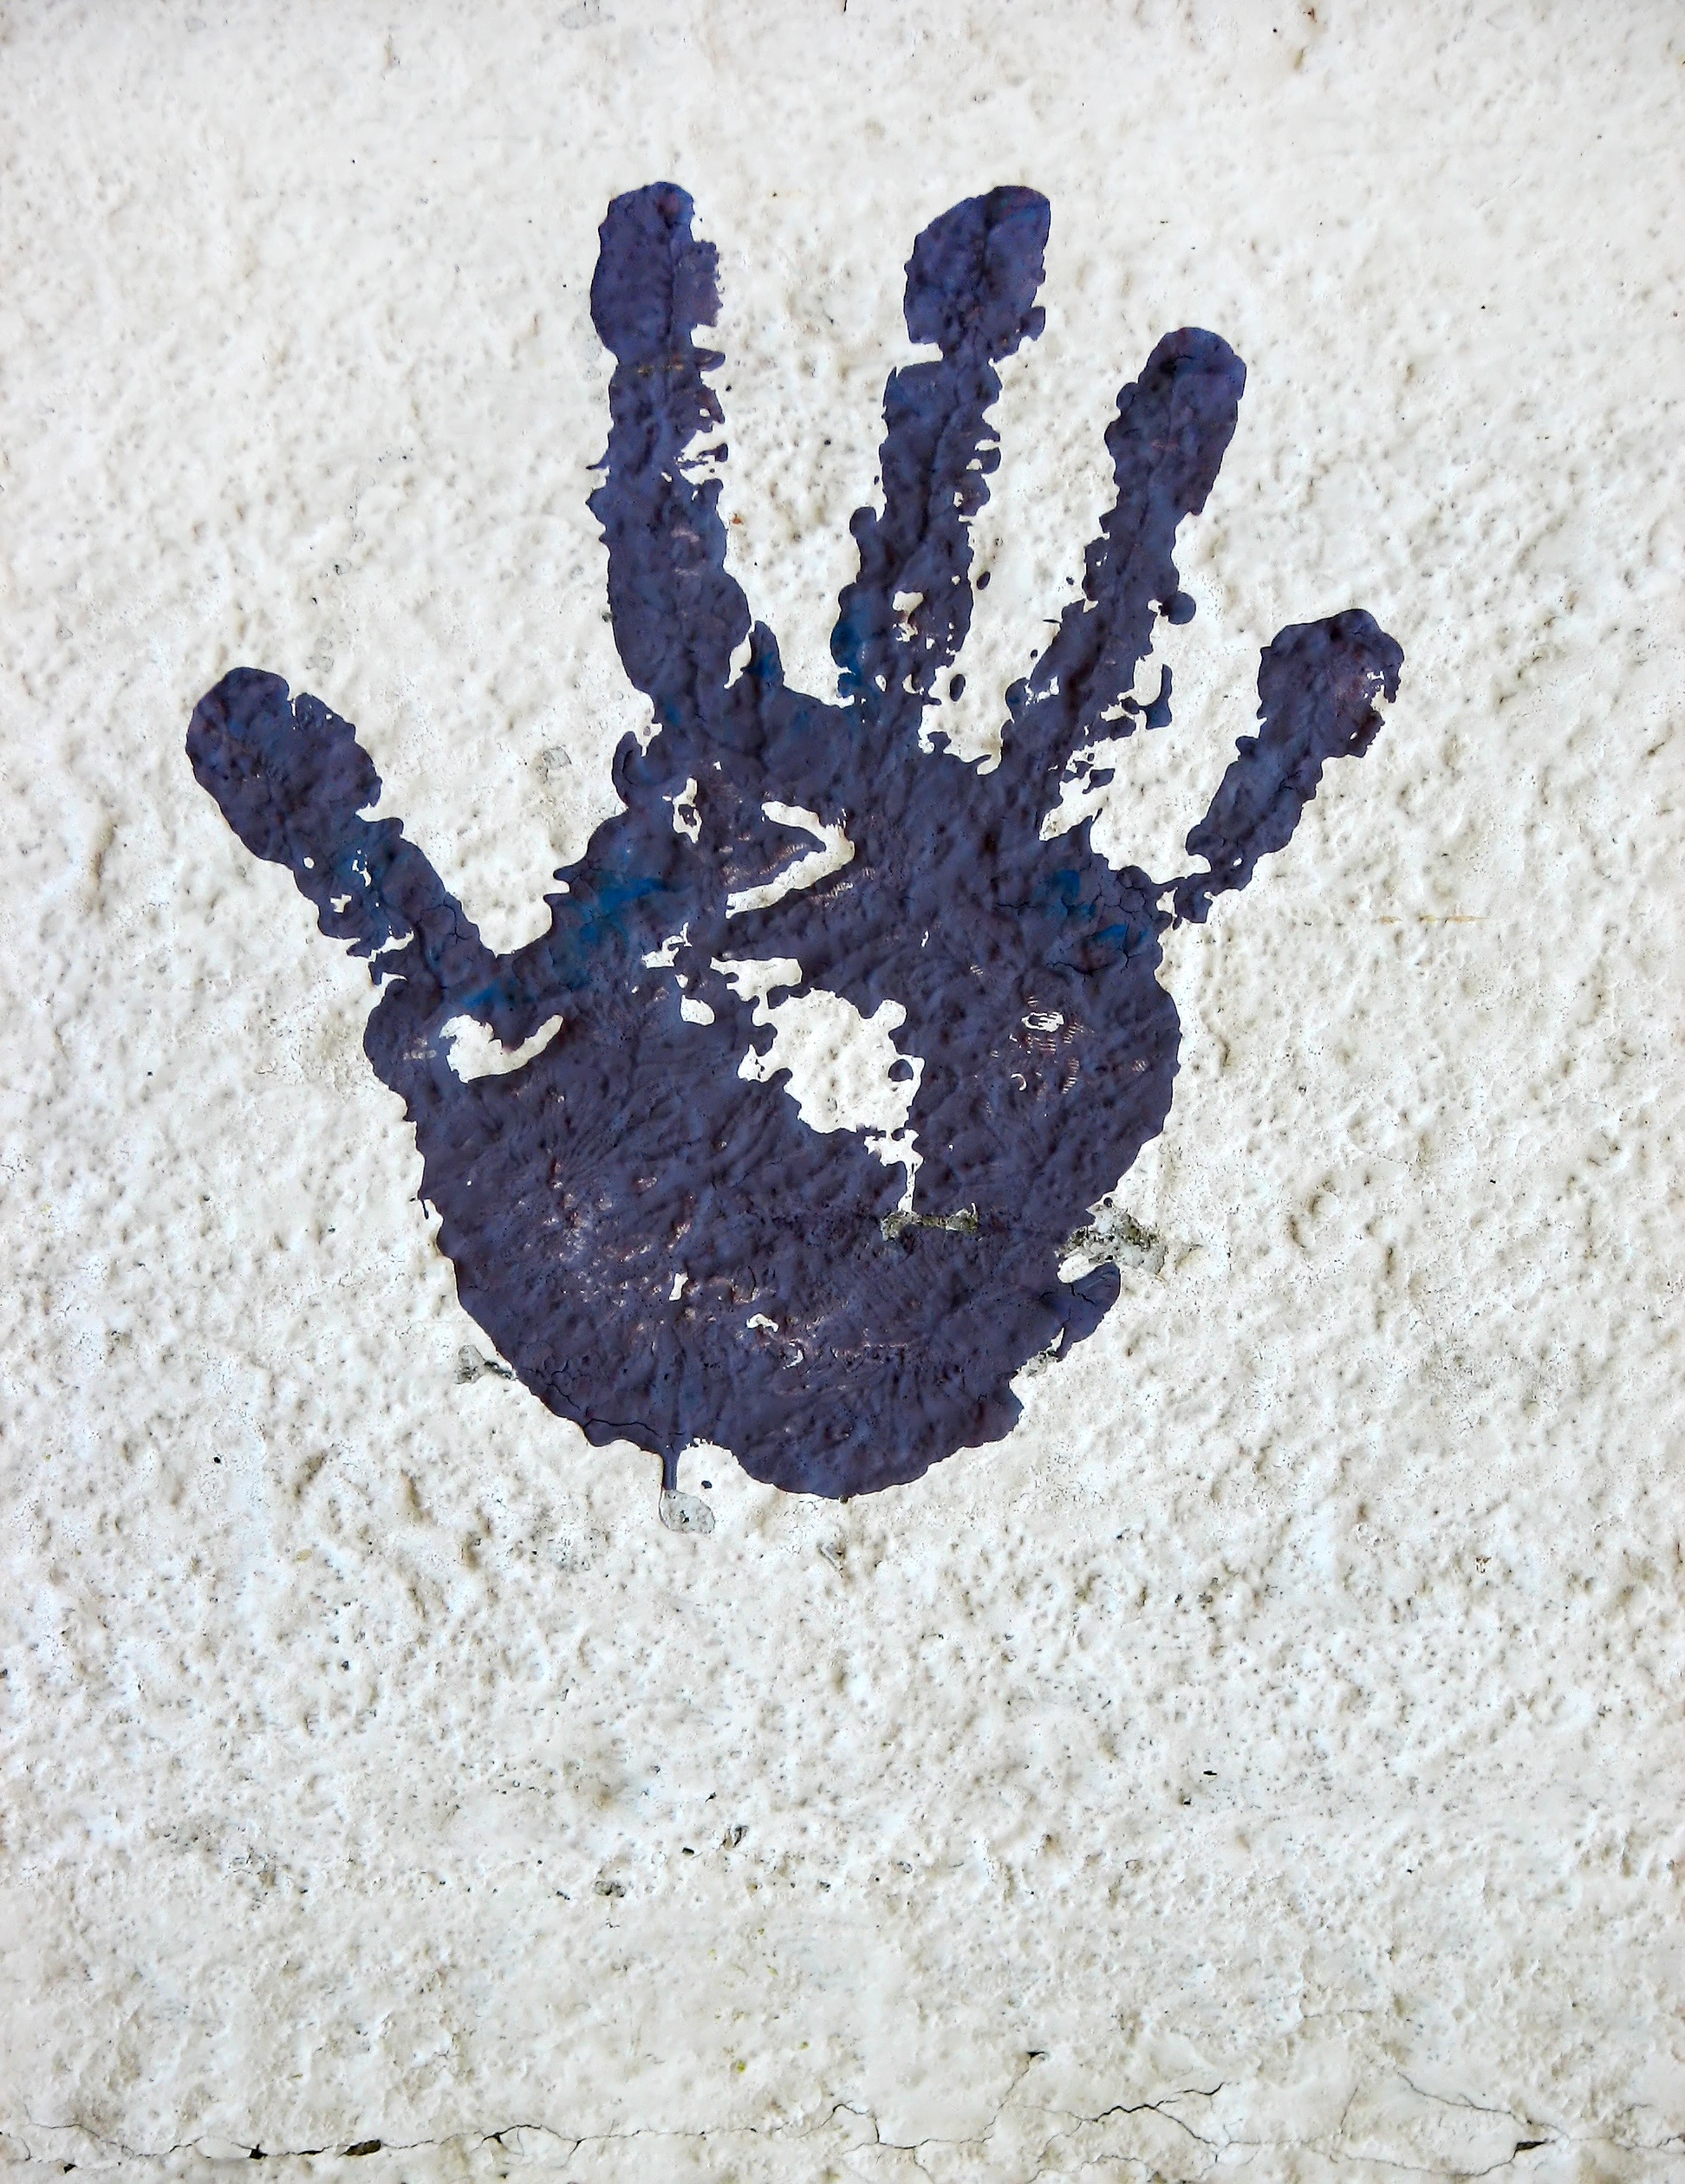
hand, wall, finger, color, child, reprint, cobalt blue, handprint